Bellevue Teatret

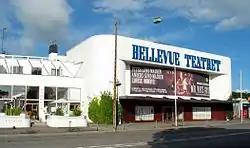
The facade

The Bellevue Teatret (English: Bellevue Theatre) is a theatre in Klampenborg at the northern outskirts of Copenhagen, Denmark. Opened in 1936 to the design of Arne Jacobsen, the building is considered one of his most important architectural works and exemplar of Danish functionalism. The theatre is part of a scheme also including the adjoining Bellevue Beach and residential block and was, at the time, seen as a manifestation of "the dream of the modern lifestyle".